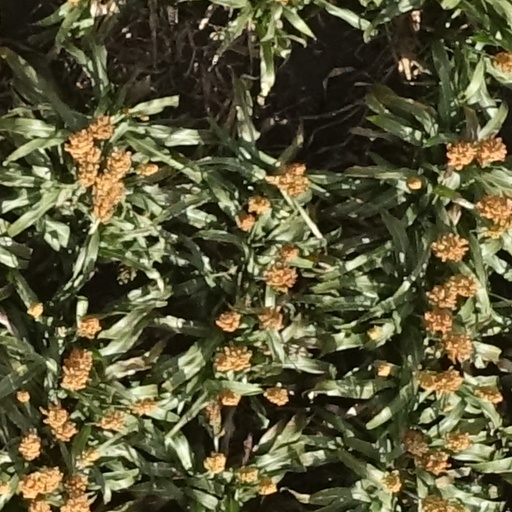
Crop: sorghum